Ezra (2007 film)

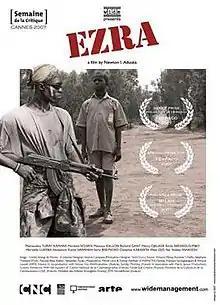

Ezra is a 2007 drama film directed by Newton I. Aduaka. It was shown at the 2007 Sundance Film Festival and the 2007 Ouagadougou Panafrican Film and Television Festival where it won the Grand Prize.